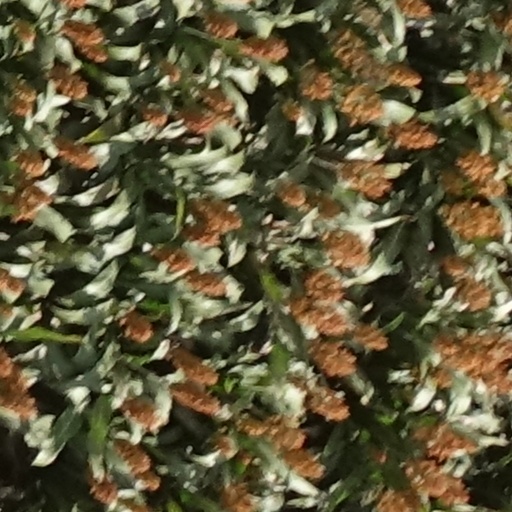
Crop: sorghum